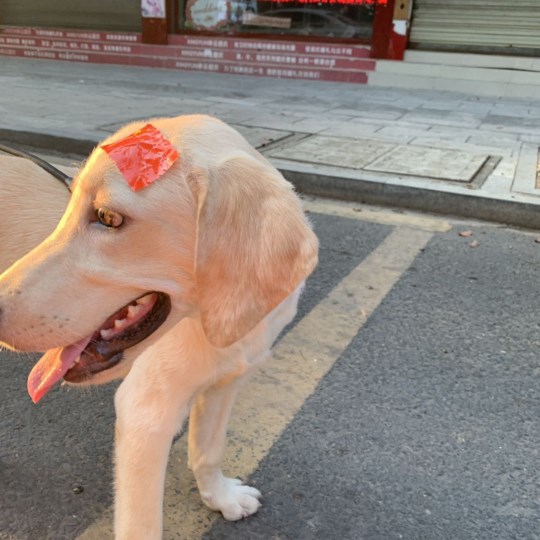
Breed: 3580-n000122-Labrador_retriever